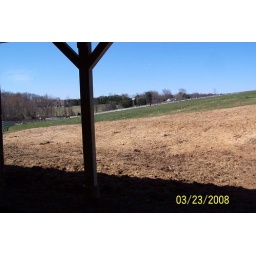
view out the side door into the pasture and under the shedrow